History of modern Greece

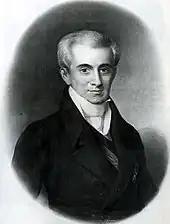
Ioannis Kapodistrias

On his arrival, Kapodistrias launched a major reform and modernisation programme that covered all areas. He re-established military unity by bringing an end to the second phase of the civil war; re-organised the military, which was then able to reconquer territory lost to the Ottoman military during the civil wars; and introduced the first modern quarantine system in Greece, which brought diseases such as typhoid fever, cholera and dysentery under control for the first time since the start of the War of Independence.